66th Missile Squadron

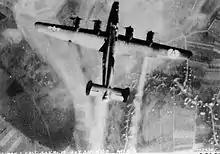
A 44th Bombardment Group B-24 Liberator

Deployed to the European Theater of Operations, being assigned to VIII Bomber Command in England during the summer of 1942. One of the first B-24 Liberator units assigned to the England. The squadron flew long range strategic bombardment missions over Occupied Europe and Germany, attacking strategic targets in France, Belgium, the Netherlands and Germany. Among the targets attacked were submarine installations, industrial establishments, airfields, harbors, shipyards, and other objectives.